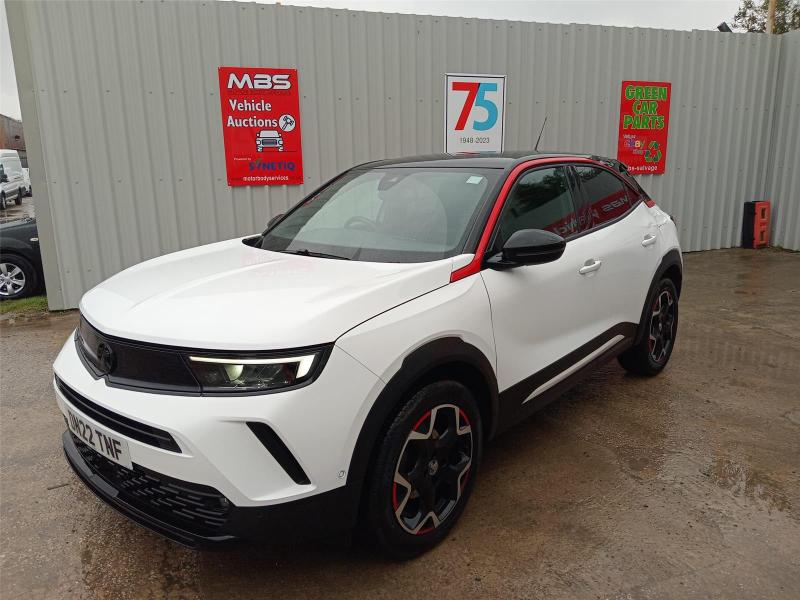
Aucun dommage détecté.
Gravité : aucun